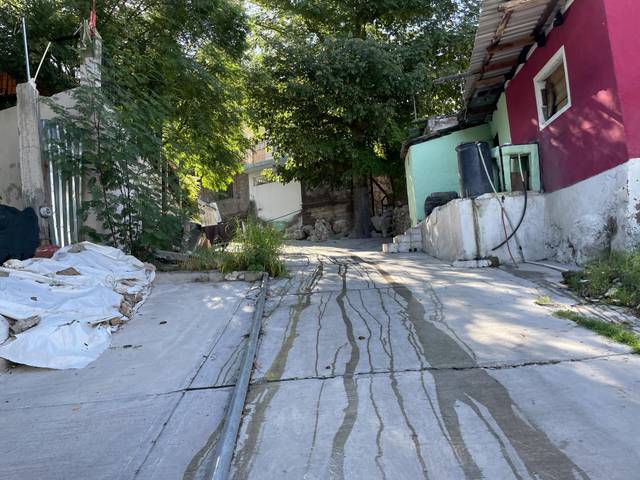
Region: Mexico
Coordinates: 29.074, -110.953